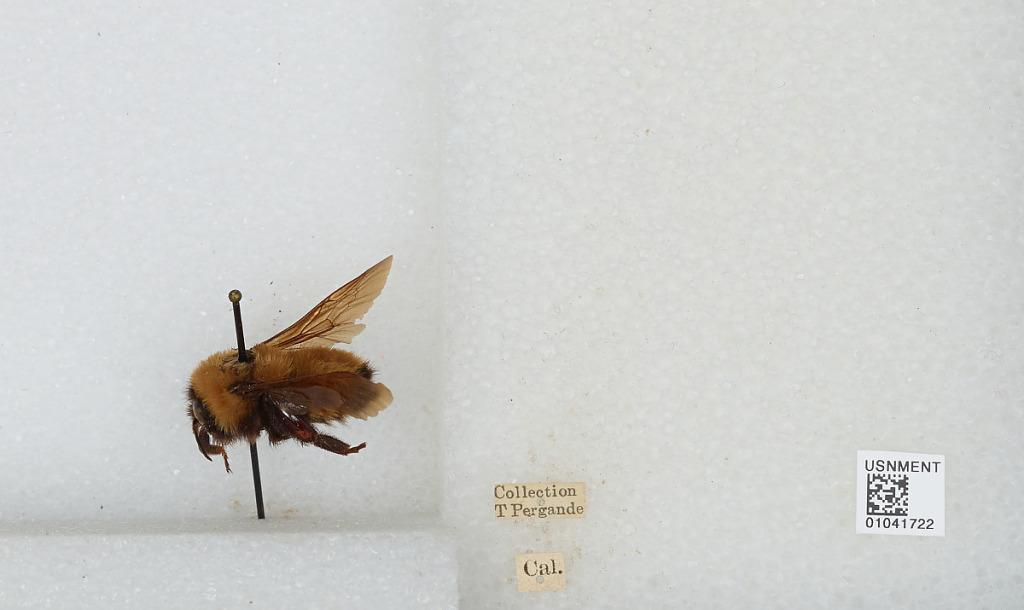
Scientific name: Bombus sp.
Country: United States
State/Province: California